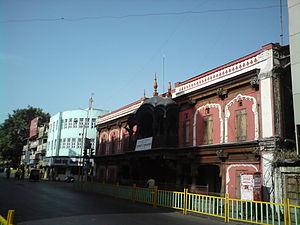
Le Maharashtra est un État de l'ouest de l'Inde créé en 1960, sur des bases linguistiques.